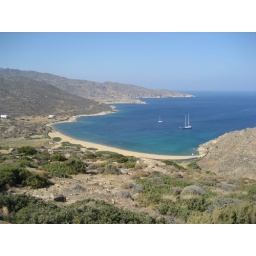
the most beautiful beach on the island,its very difficult to go there as the road (path) its in very bad condition.